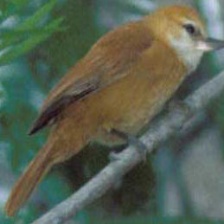
Species: GREAT XENOPS
Scientific name: MEGAXENOPS PARNAGUAE